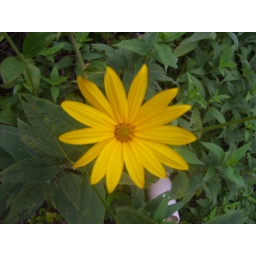
yellow in a sea of green